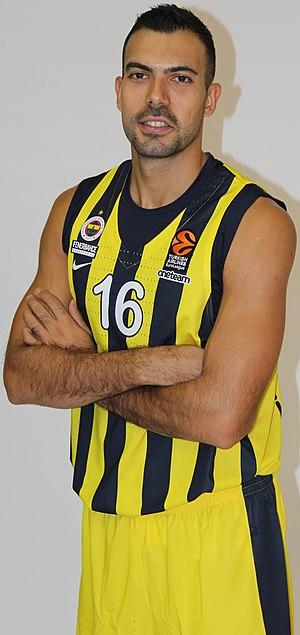
Konstantínos Sloúkas, né le 15 janvier 1990 à Thessalonique en Grèce, est un joueur grec de basket-ball. Il évolue aux postes de meneur et d'arrière.